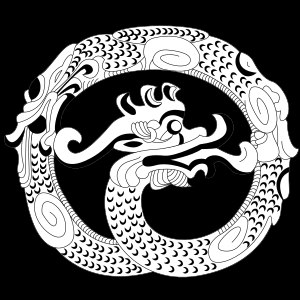
Baekje
Emblem for Kong Muryeong af Baekje.
Baekje eller Paekche var et kongerige, der lå i det sydvestlige Korea. Det var et af de tre kongeriger i Korea sammen med Goguryeo og Silla.